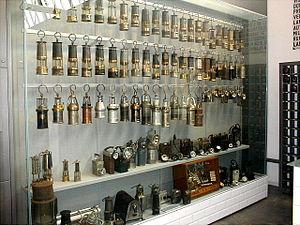
Une mine est un gisement exploité de matériaux.
Une lampe de mineur est une lampe utilisée dans les différentes sortes de mines. Il en existe beaucoup de types différents, suivant l’époque, le lieu géographique et le type de mine considéré.
Un charbonnage ou une houillère est une mine de houille, c'est-à-dire un lieu d'extraction du charbon.